Basel Street

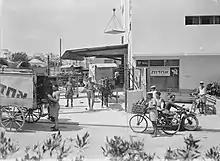
Basel Street in 1939

Basel Street (Hebrew: רחוב בזל, "Rehov Basel") is a major street in Tel Aviv, Israel named after the Swiss city of Basel, where the First World Zionist Congress took place in 1897 under the leadership of Theodor Herzl.